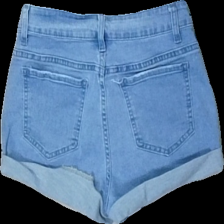
View: back
Type: Shorts
Category: Ladies
Brand: Not in the list
Brand text on label: shein
Colors: Blue
Material: 55% cotton 45% polyester
Cut: Regular
Season: Summer
Trend: Denim
Damage location: middle center
Damage 2 location: bottom center
Price range: <50
Recommended usage: Energy recovery
Description: blå jeans shorts, noppriga